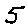
Label: 5